Anthony Richardson (basketball)

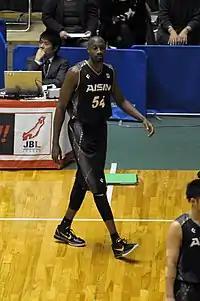

After his senior year of college Richardson was automatically eligible for the 2005 NBA draft, but he was not selected by an NBA franchise. He then signed for the Butte Daredevils of the Continental Basketball Association and in 46 games (42 starts) he averaged 15.5 points, 5.7 rebounds, 2 assists and 1.3 blocks in 31.9 minutes per game in the 2006–07 CBA season. He was named in the all-star team and he also won that year's slam dunk contest, dunking from the free throw line. After his experience in the CBA he moved to the United States Basketball League, signing for the Kansas Cagerz. He led the league in scoring with 20 points per game, won the USBL league title and was named the Player of the Year. He was also part of the all-USBL first team.